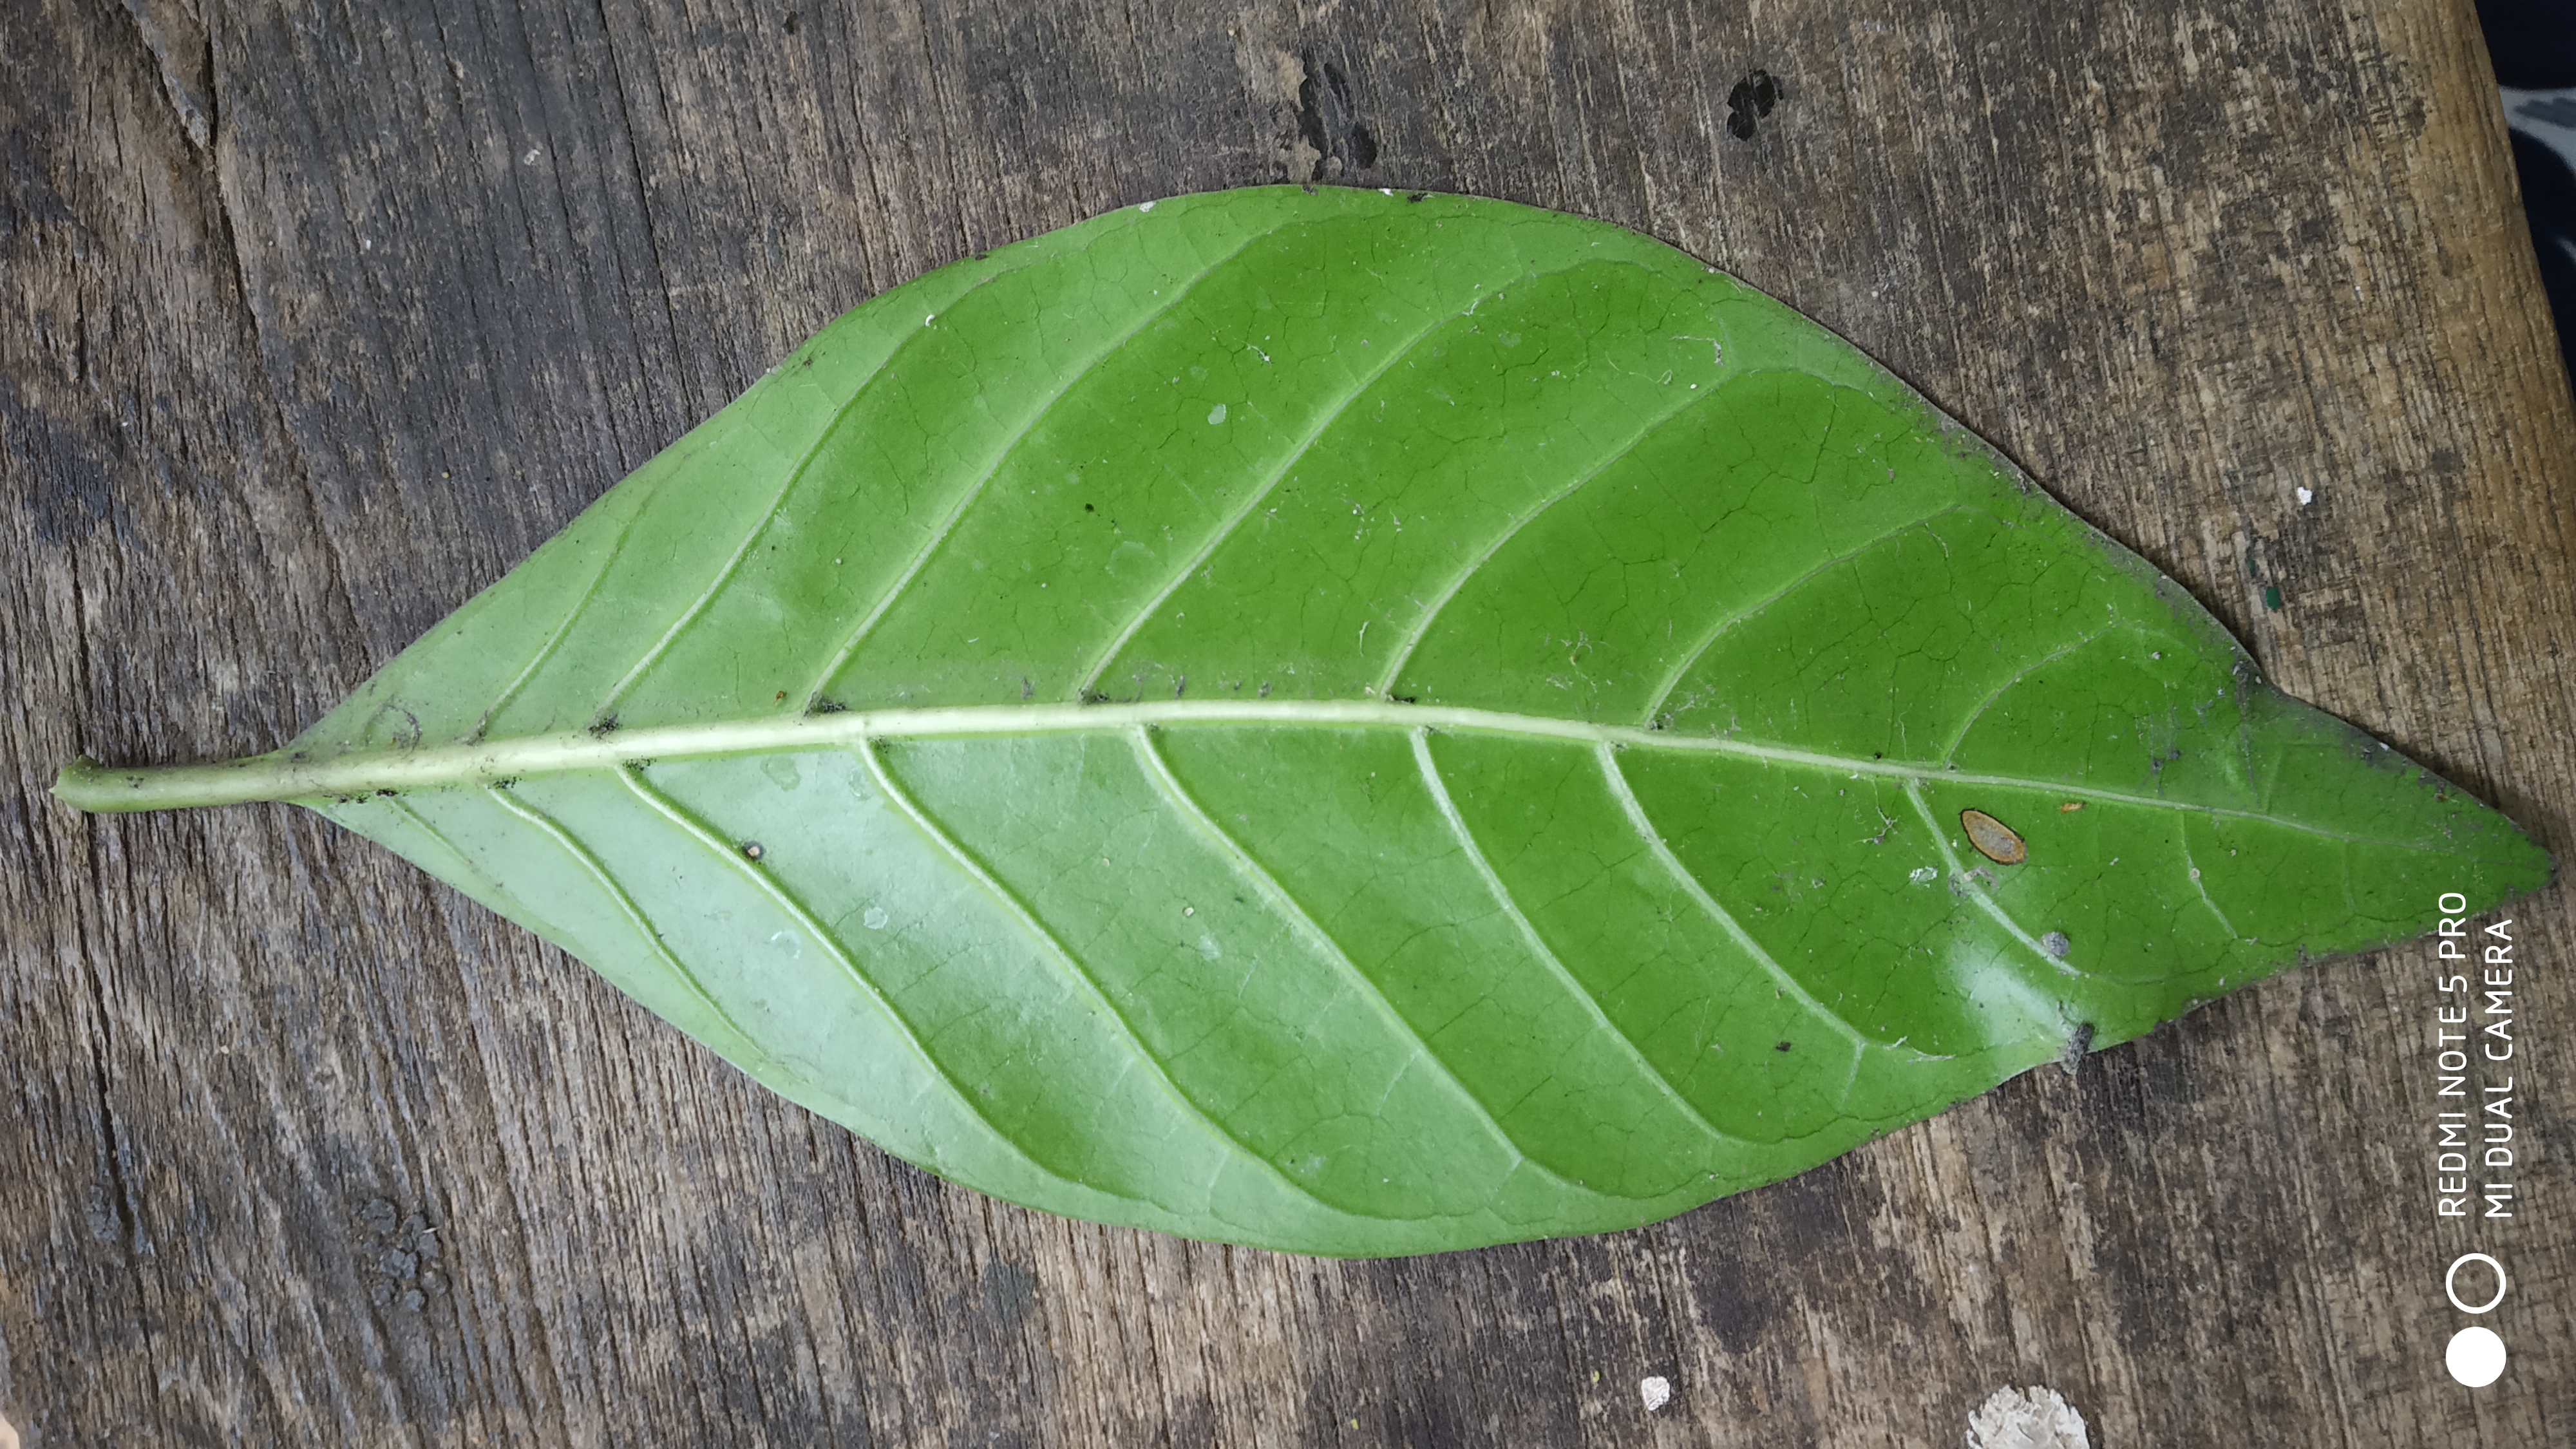
Plant: Nooni